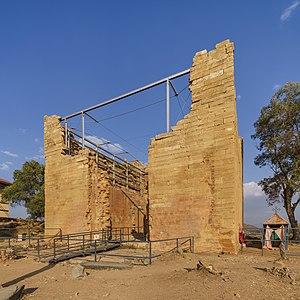
L'histoire de l'Église éthiopienne orthodoxe commence à sa fondation, vers le milieu du IVᵉ siècle par Frumence d'Aksoum. C'est une des premières Églises chrétiennes du continent africain. Après sa création dans le royaume d'Aksoum, le christianisme s'étend vers l'ouest et le sud. Au VIIᵉ siècle, les conquêtes musulmanes et l'installation de plusieurs sultanats dans la Corne de l'Afrique l'isolent partiellement du reste du monde chrétien. C'est la source du mythe du Royaume du prêtre Jean.
La 3ᵉ session du Comité du patrimoine mondial a eu lieu du 22 octobre 1979 au 26 octobre 1979 à Louxor, en Égypte.
Cet article recense les sites inscrits au patrimoine mondial en Éthiopie.